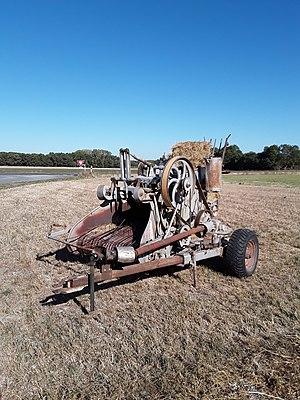
Ramasseuse-Presse Rivière-Casalis à basse densité
Le foin est un fourrage constitué d'herbe fauchée, séchée et conservée pour l'alimentation des animaux herbivores dans les périodes, mauvaise saison ou période de sécheresse par exemple, dans lesquelles le pâturage n'est pas possible. Il provient le plus souvent d'une prairie. C'était autrefois une des conditions d'existence des systèmes de type polyculture-élevage et il était indispensable aux activités utilisant des chevaux.
La paille est la partie de la tige de certaines graminées, dites « céréales à paille », coupée avec l'épi à la moisson.